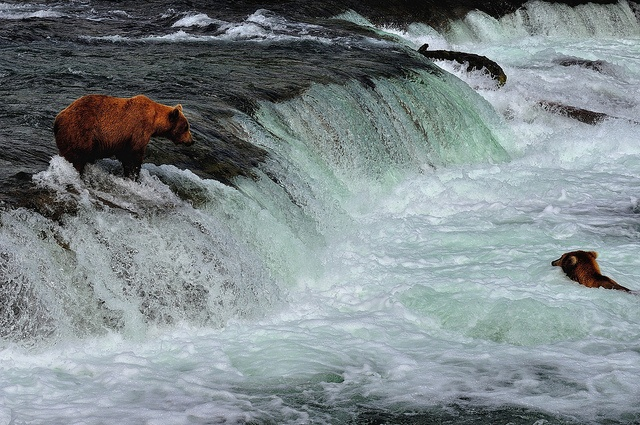
Two bears in a waterfall, one on top of falls and one on bottom of the falls.
Two brown bears playing and swimming in a waterfall.
Two brown bears are in the water near a water fall.
A bear mom and cub swimming in a river.
Bears in the water near a small waterfall.